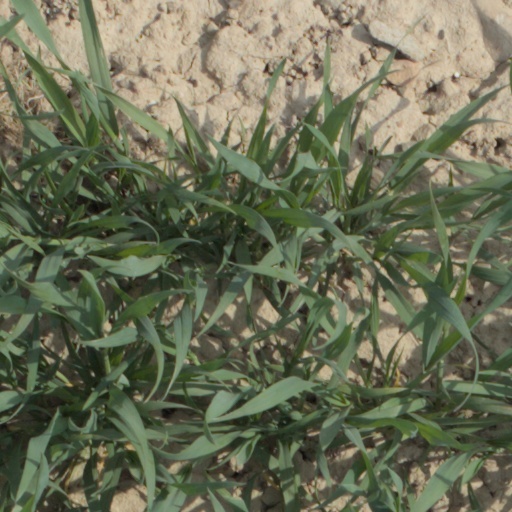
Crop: wheat